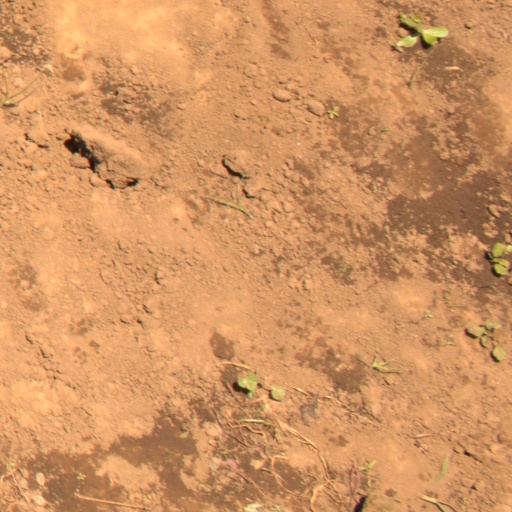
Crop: soybean